Napoleon

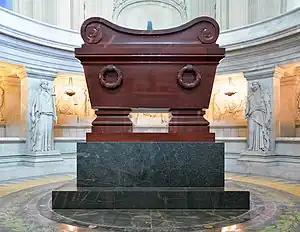
Napoleon's tomb at in Paris

In his farewell address to the soldiers of the Old Guard on 20 April, Napoleon said: